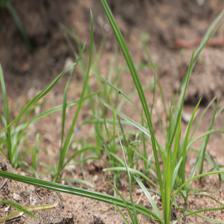
Label: Grass